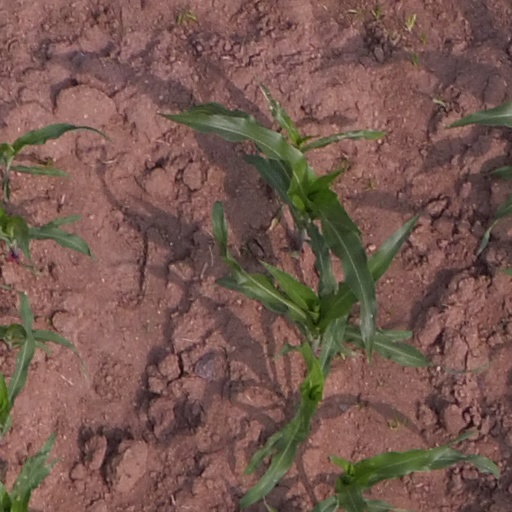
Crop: maize; corn